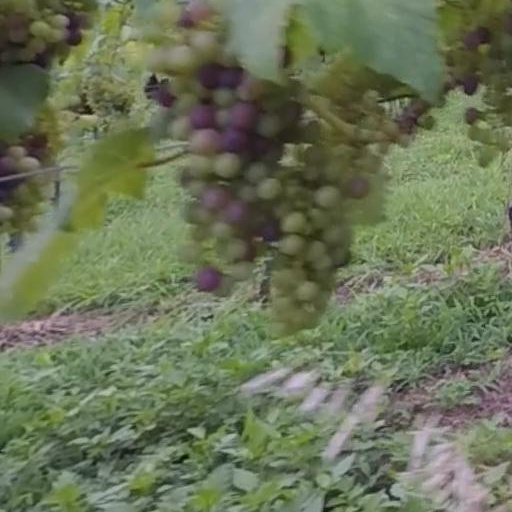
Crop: grape